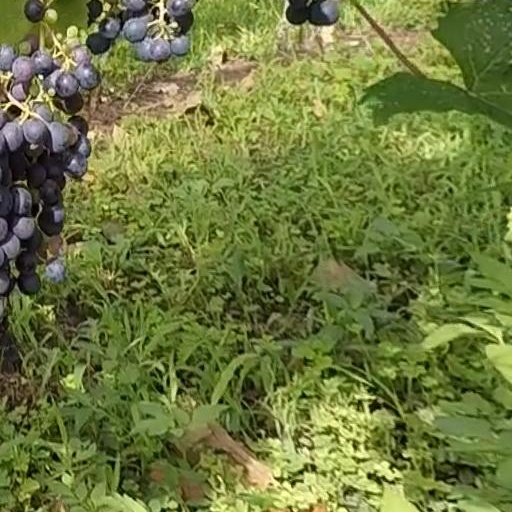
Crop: grape